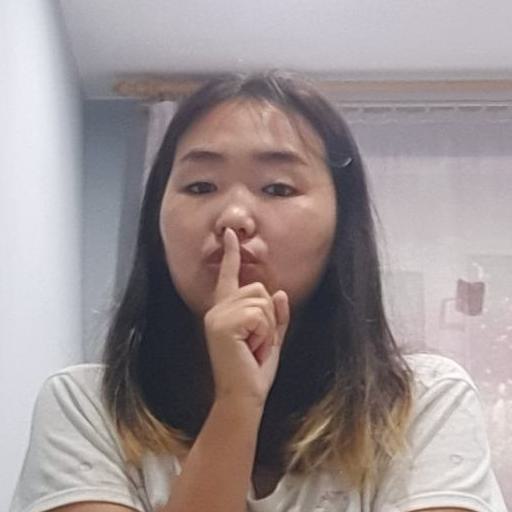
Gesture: mute